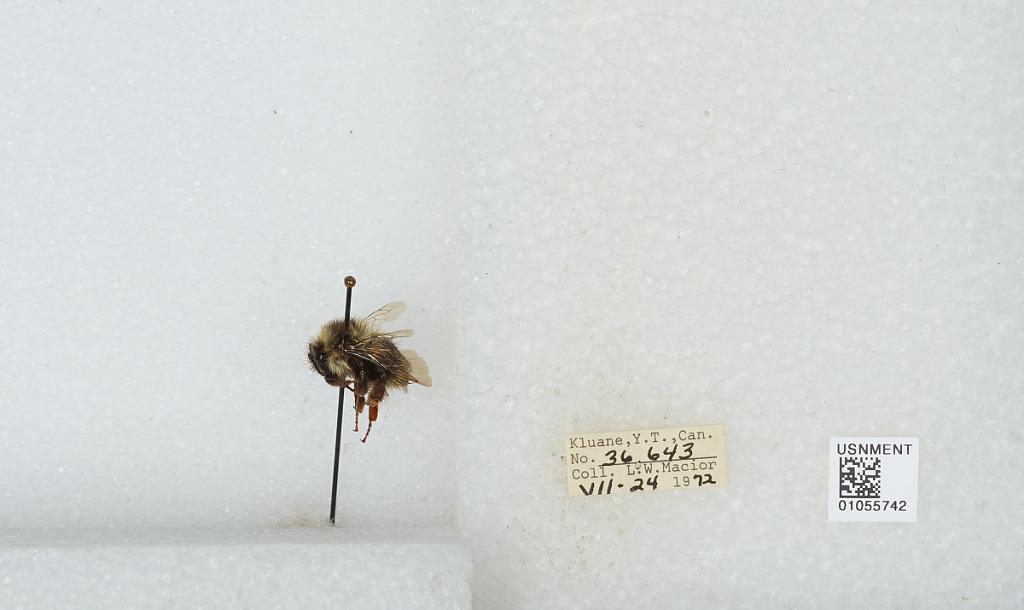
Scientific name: Bombus bifarius nearcticus
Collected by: L. Macior
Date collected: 1972-7-24
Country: Canada
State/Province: Yukon Territory
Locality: Kluane
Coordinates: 60.75, -139.5